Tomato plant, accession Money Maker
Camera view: vertical (180 deg); turntable rotation: 180 degrees
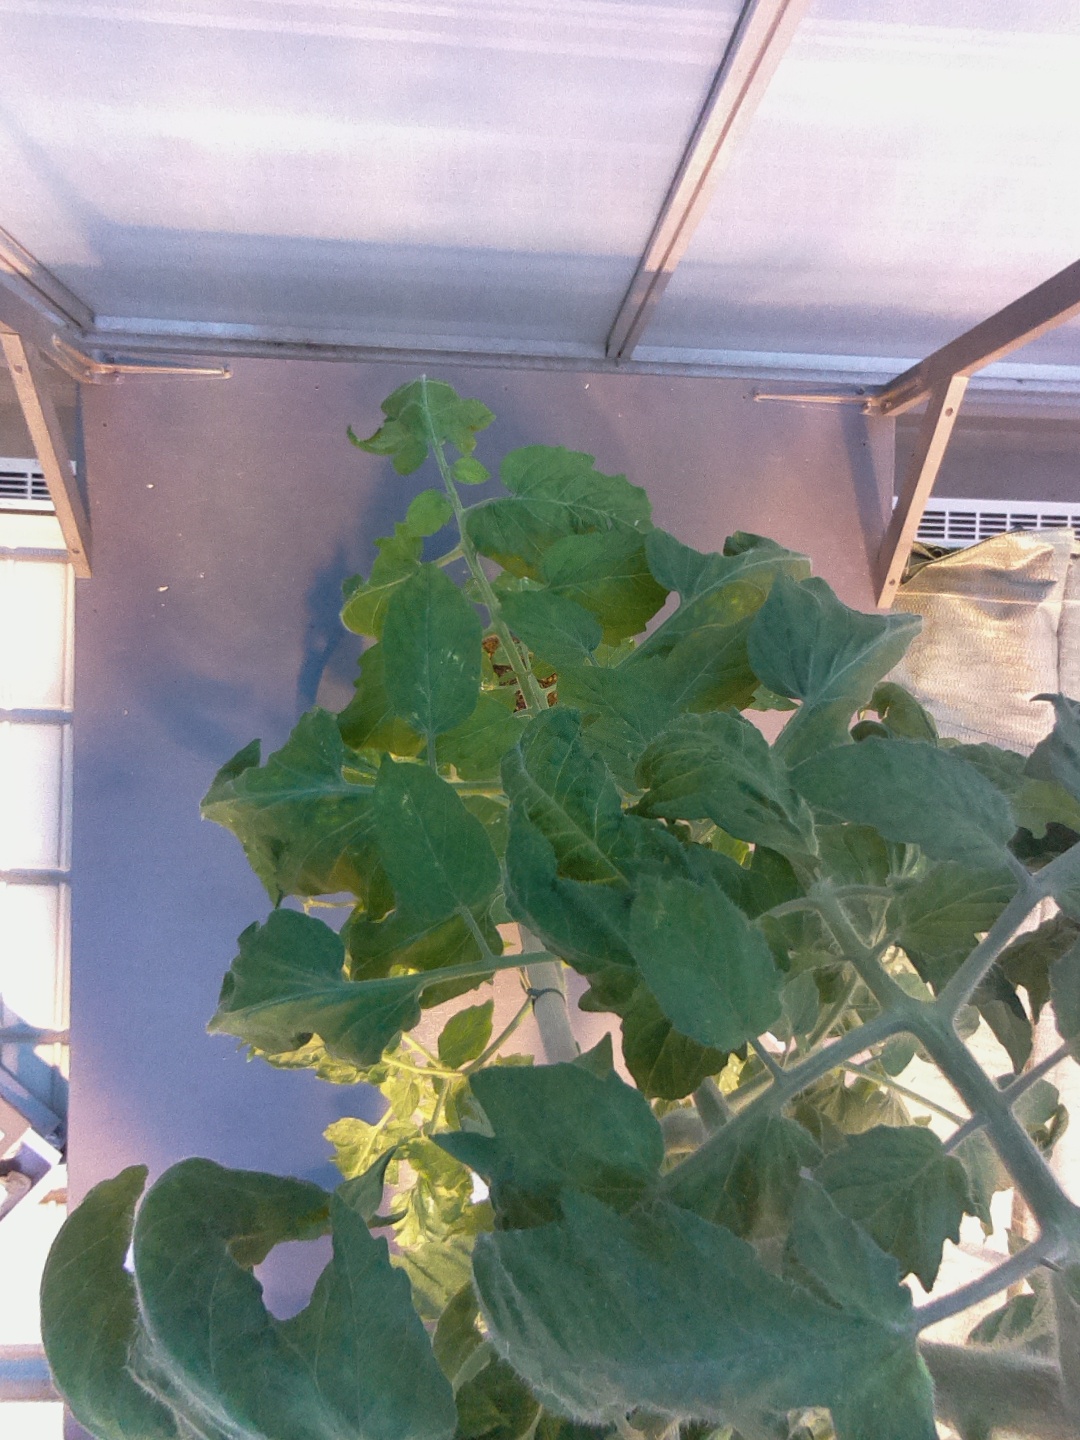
BBCH growth stage 65: Full flowering, 50%-60% of flowers open, first petals falling